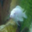
Label: aquarium_fish